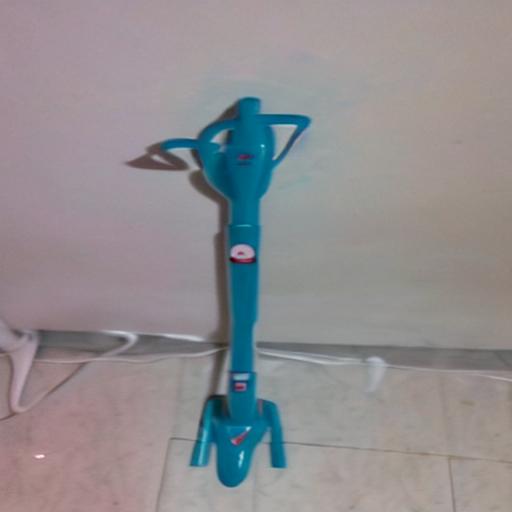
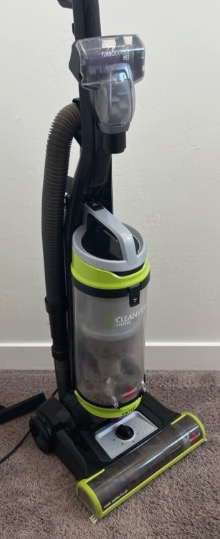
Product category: items_vacuum
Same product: no